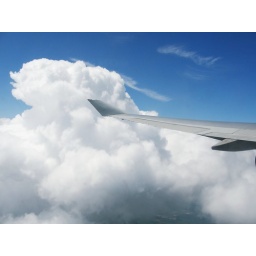
over the clouds, flying along the sky ... everything seems different